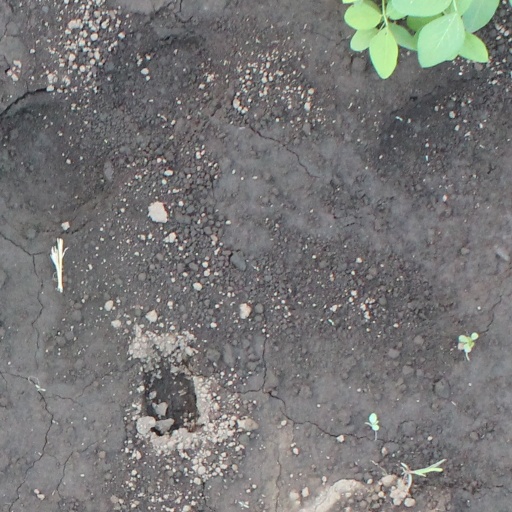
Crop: soybean